Walsh University

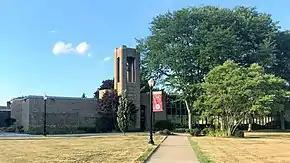
Farrell Hall, one of the two original buildings on campus.

The school's namesake is Bishop Emmet M. Walsh of the Roman Catholic Diocese of Youngstown.